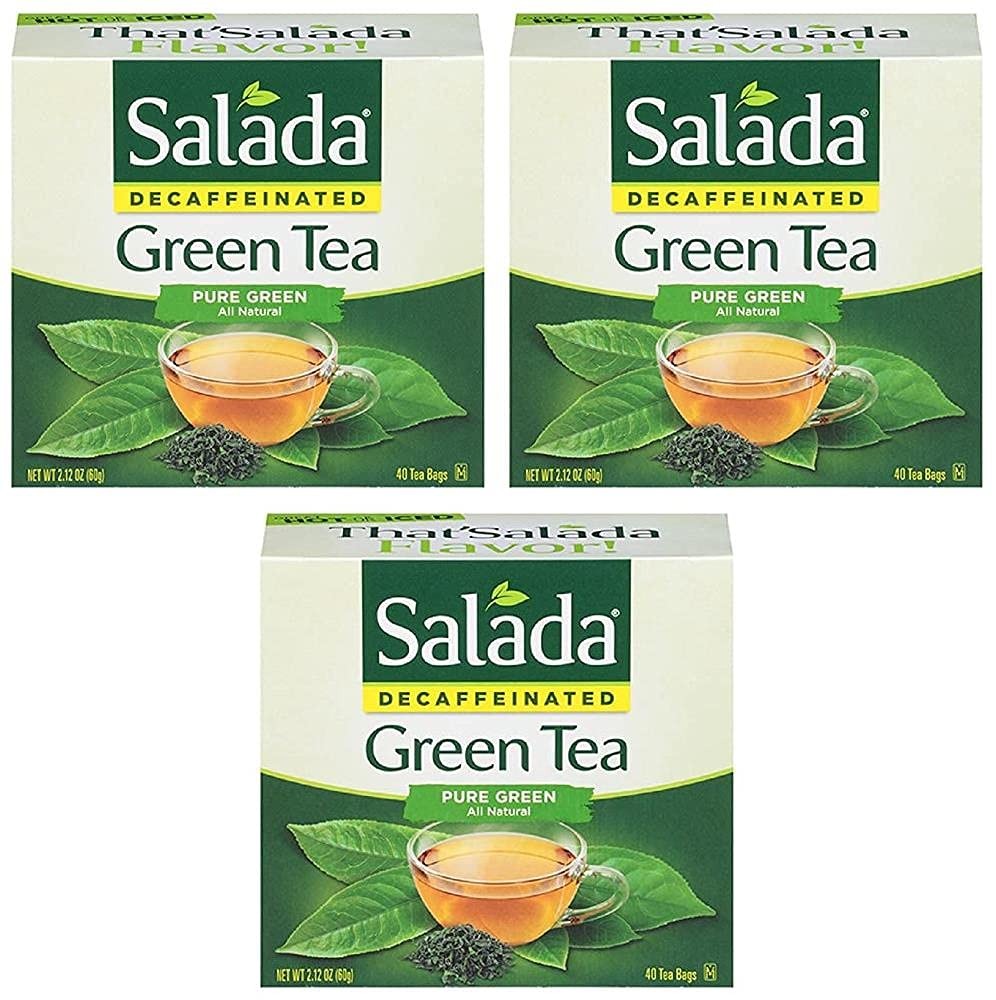
Item Name: Salada Green Tea Naturally Decaffeinated - 40 Tea Bags SET of 3
Value: 3.0
Unit: Count

Price: 8.49